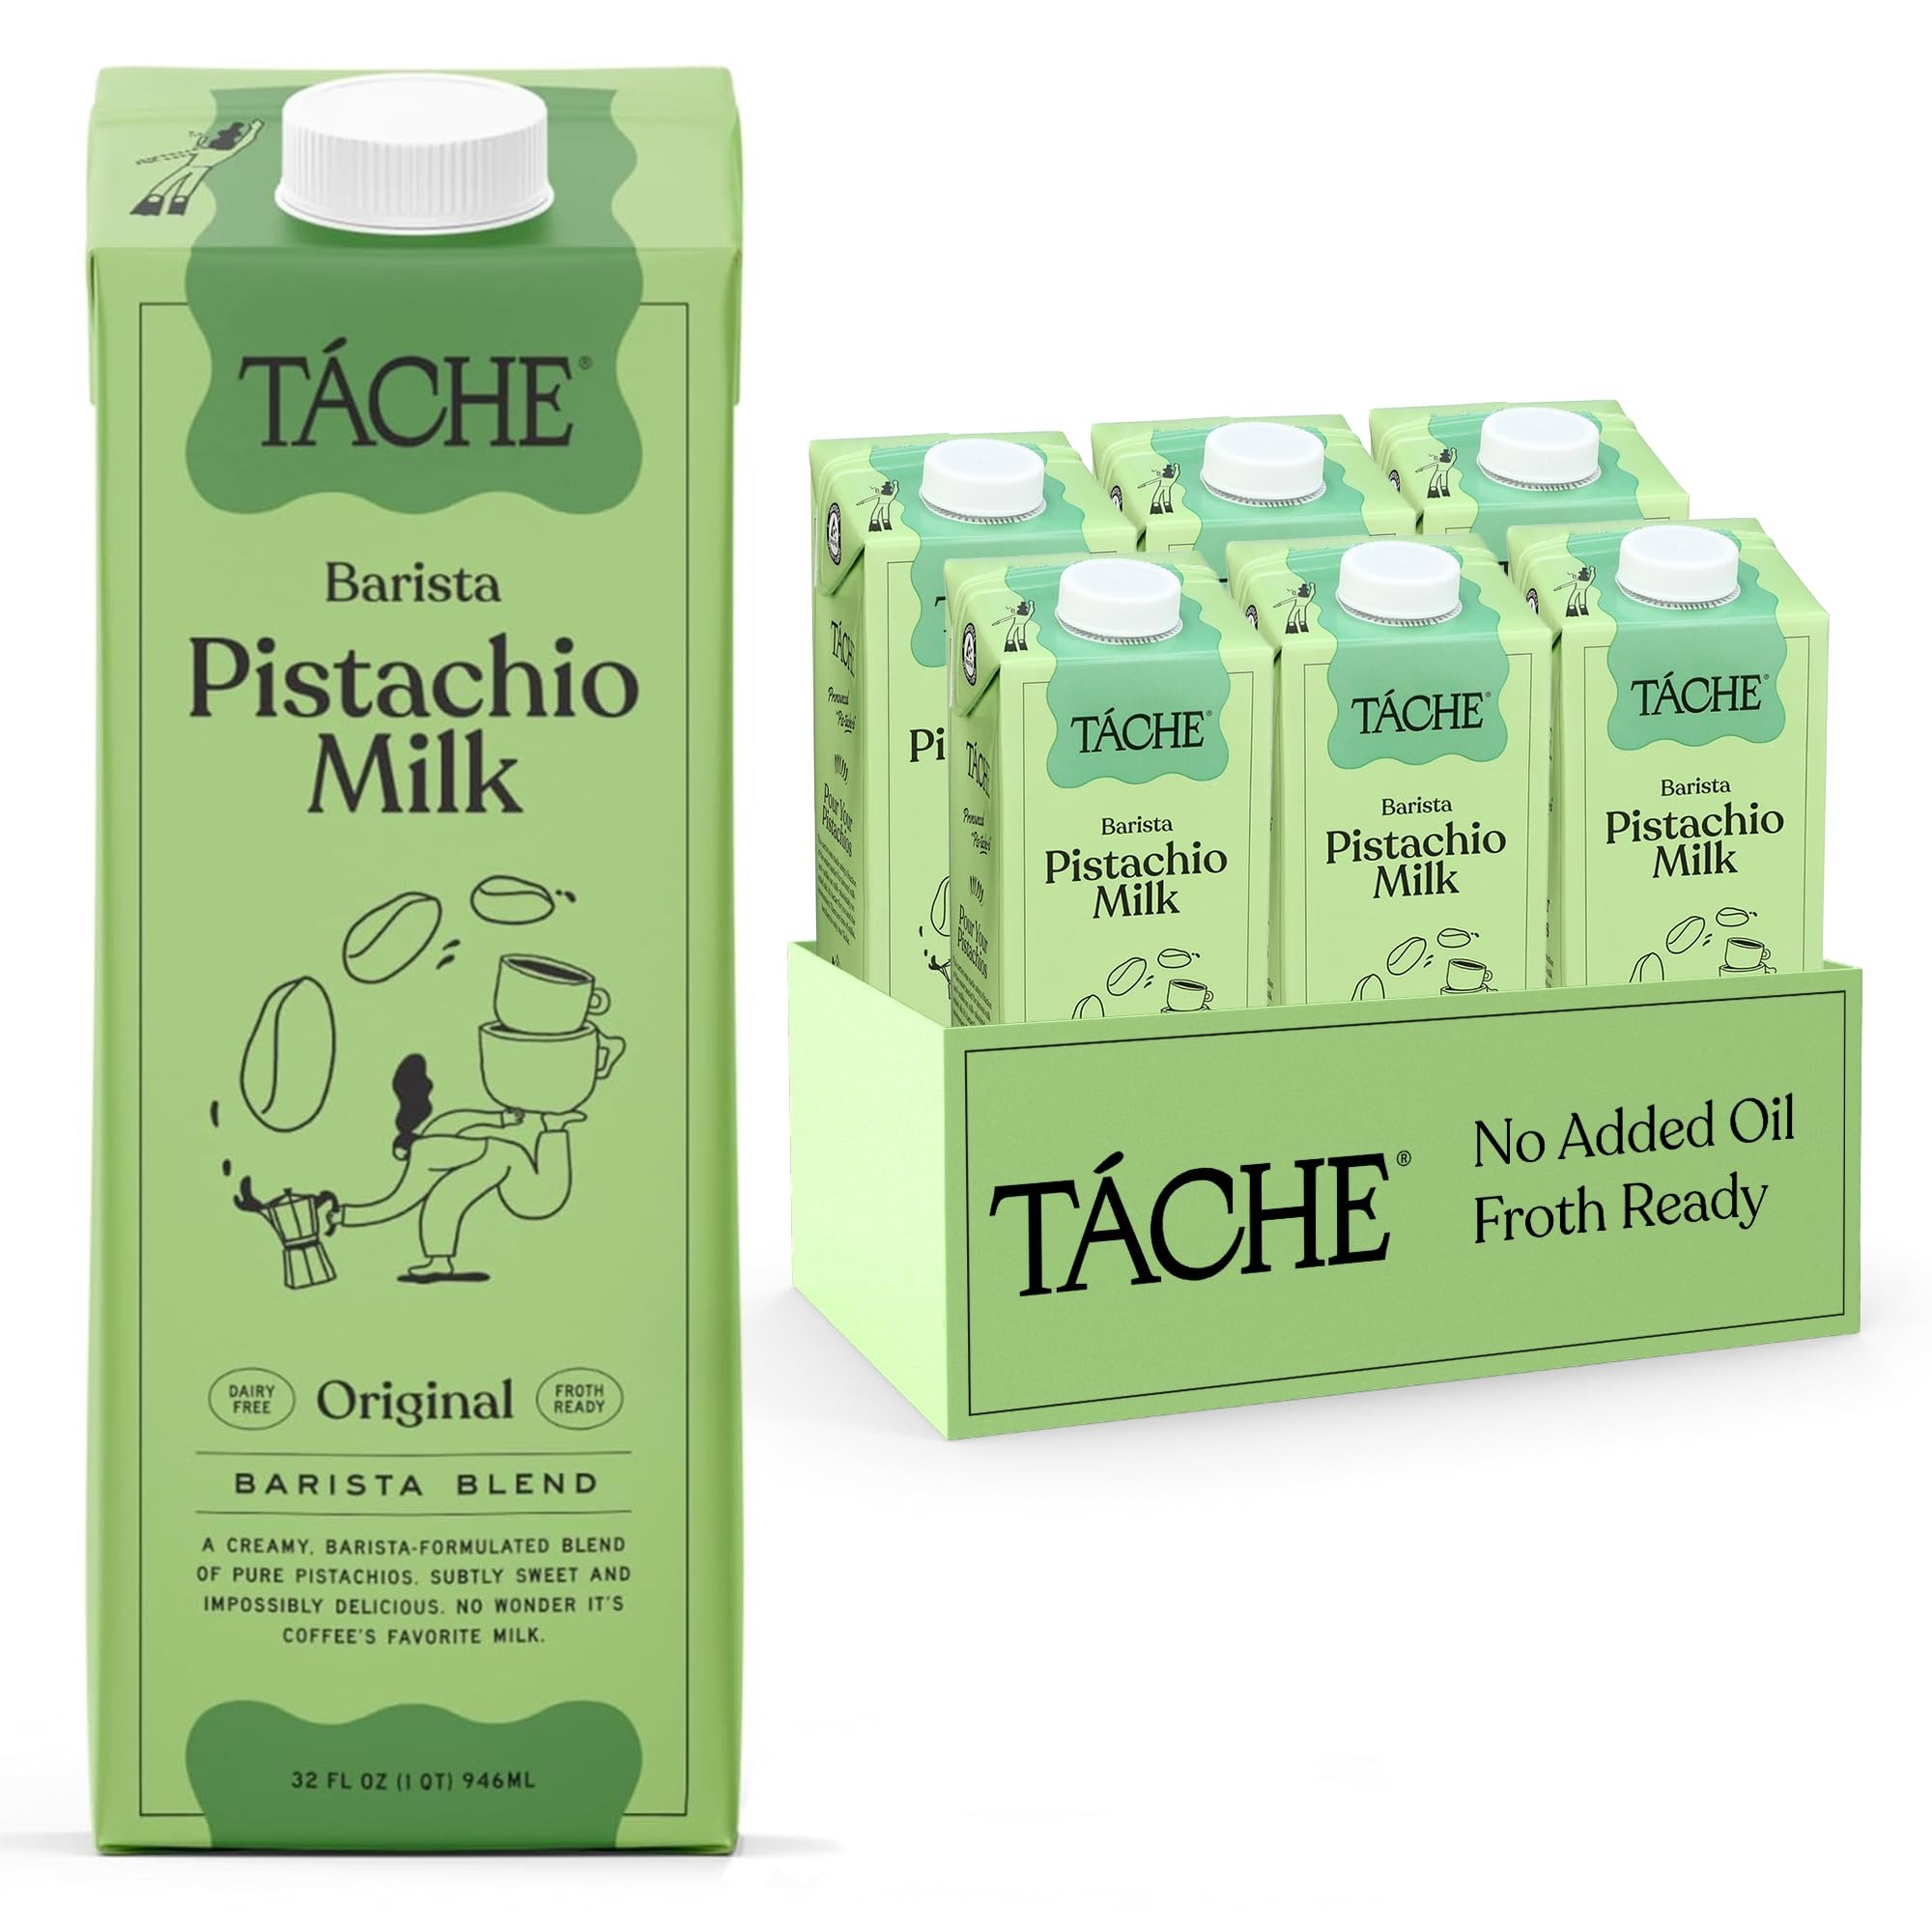
Item Name: Táche Pistachio Milk, Original Vegan Barista Pistachio Creamer with No Added Oil, Frothy, Perfect Pistachio Cream for Coffee and Lattes, Plant-Based Dairy Alternative, (32oz, 6-Pack)
Bullet Point 1: SMOOTH, CREAMY & IRRESISTIBLY PISTACHIO: Meet Táche Pistachio Milk—the original pistachio cream alternative that’s silky, flavorful, and totally free from added oils. Crafted from real pistachios, it’s a luscious upgrade to your daily nut milk ritual that’s anything but ordinary.
Bullet Point 2: MADE FOR COFFEE – BARISTA-APPROVED PERFORMANCE: Foam it, steam it, or pour it over your morning brew—Táche is the ultimate pistachio creamer for coffee. Whether you're crafting a rich pistachio latte or seeking a smooth milk creamer, Táche delivers café-quality texture with a nutty twist.
Bullet Point 3: VEGAN, DAIRY-FREE & CLEAN-LABEL DELICIOUSNESS: Unlike traditional organic whole milk or cream milk, Táche is 100% plant-based and naturally free from dairy, gums, and oil additives. A clean and wholesome choice for anyone craving vegan pistachio cream that loves your body and your coffee.
Bullet Point 4: MULTI-USE FLAVOR BOOSTER: NOT JUST FOR COFFEE - Táche isn’t just a pistachio creamer—it’s a creamy companion for smoothies, baking, and pouring over cereal. Think beyond pistachio coffee—from matcha to milkshakes, Táche elevates every sip with the richness of pistachio creme.
Bullet Point 5: VALUE MEETS TASTE: 192 FL OZ OF PLANT-BASED PERFECTION - Each pack includes 6 shelf-stable cartons of pistachio milk (192 fl oz total), perfect for stocking up your pantry. Whether you’re a barista, home chef, or nut milk connoisseur, Táche brings pure postachio cream goodness to your everyday routine.
Value: 192.0
Unit: Fl Oz

Price: 8.74